Ushant

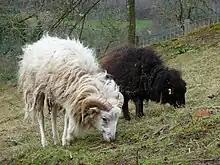
Ouessant sheep

Ouessant sheep form a rare breed, originating here. These are northern European short-tailed sheep, ubiquitous in northern Europe up to Roman times, but which now survives only in a few places. Apart from Ushant, these are in remote islands and mountains of Britain and Scandinavia and some places around the Baltic Sea. It is one of the smallest breeds of domestic sheep. It is usually black or dark brown (a few are white), and it is now kept elsewhere in the world as a heritage breed.